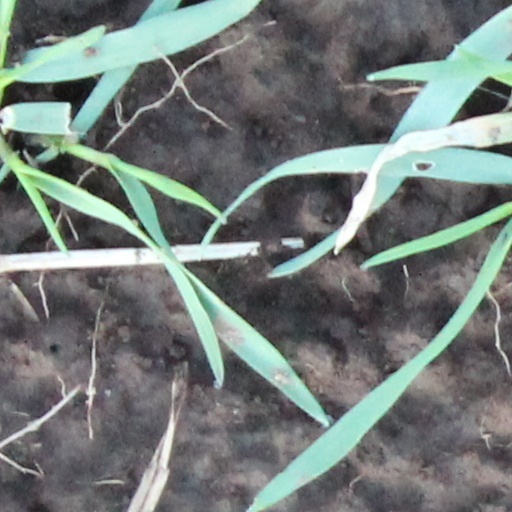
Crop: wheat